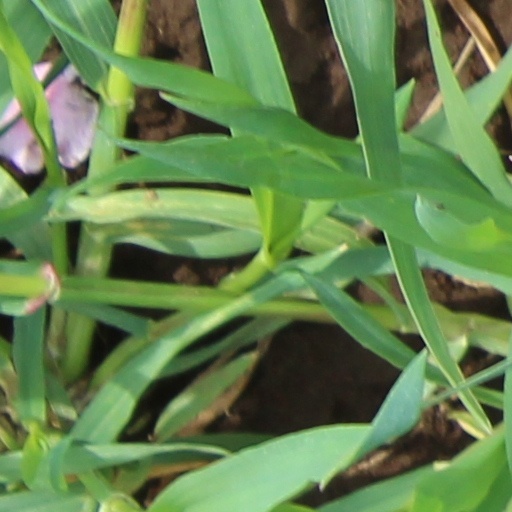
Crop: wheat